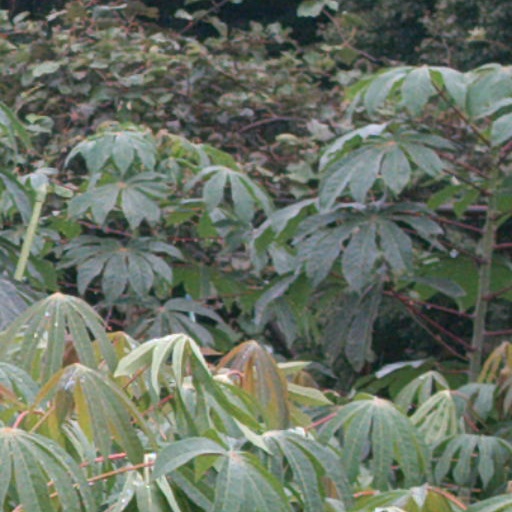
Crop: cassava